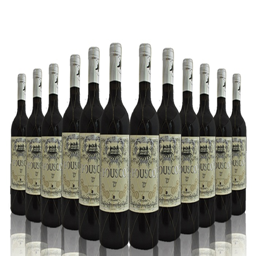
bottles of red , white or mixed wine for £ 39.99 with free delivery